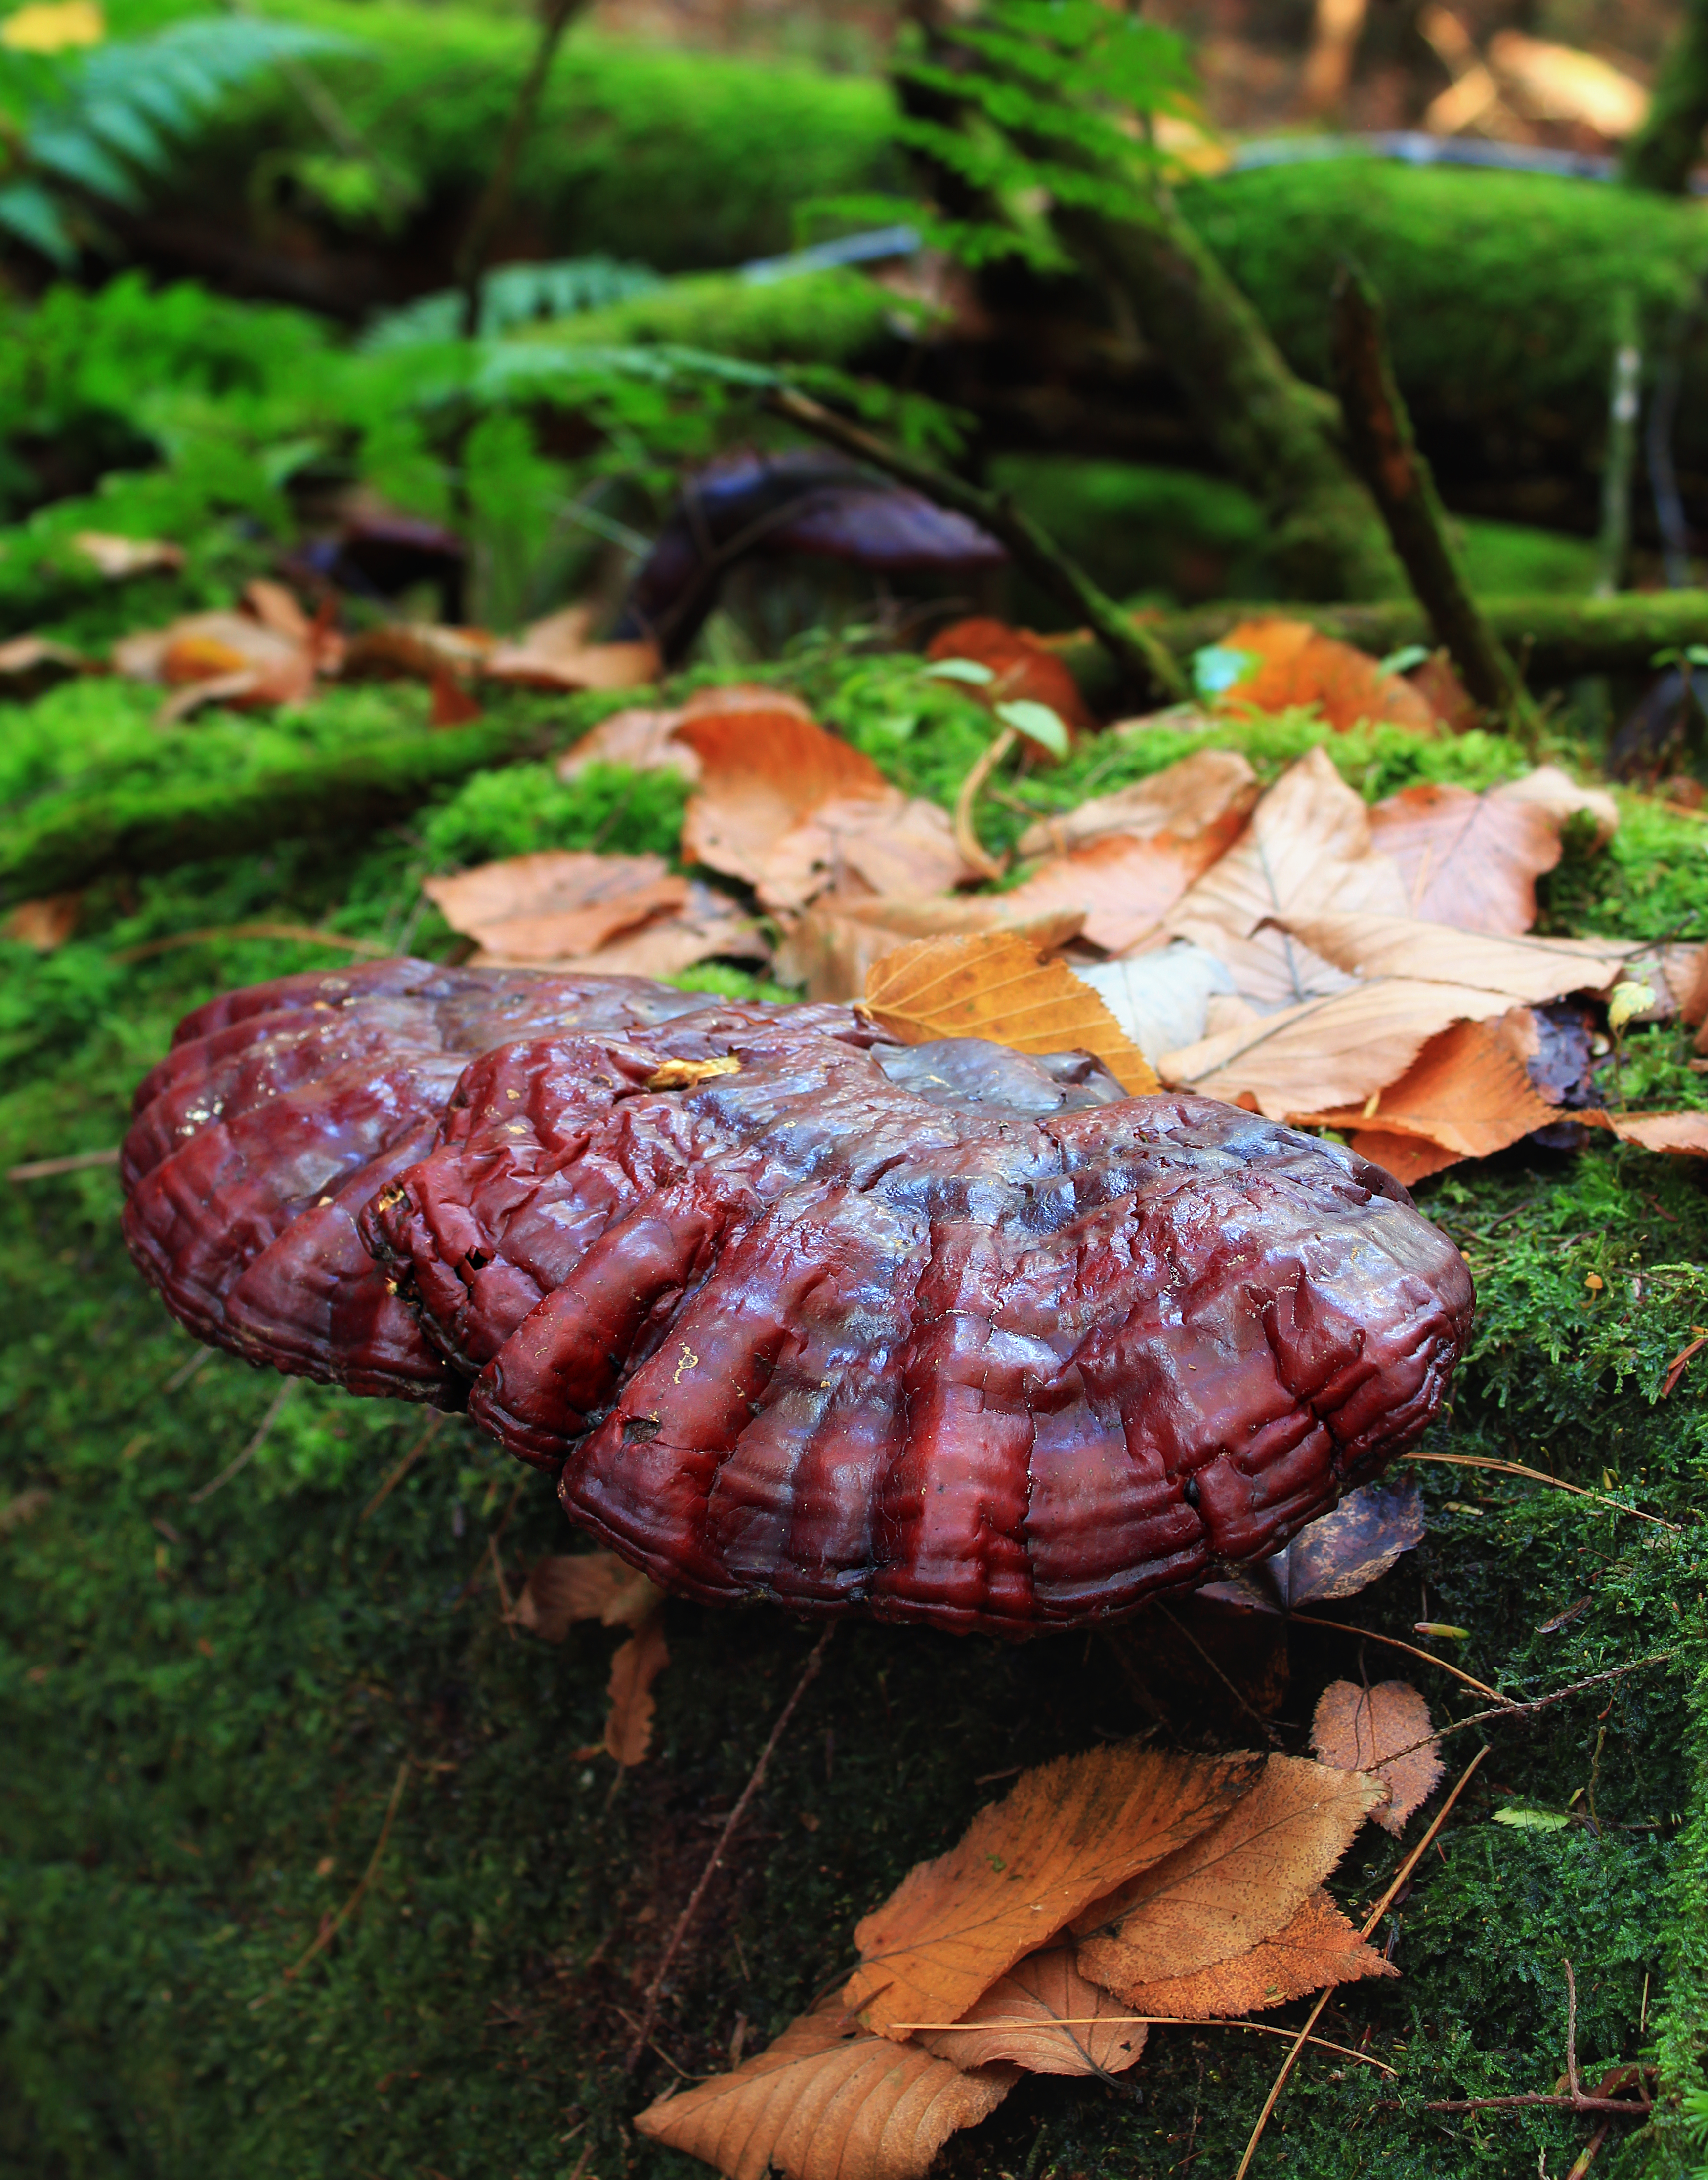
nature, forest, hiking, leaf, moss, autumn, mushroom, fauna, fungus, creativecommons, logs, fungi, mushrooms, branches, clintoncounty, midstatetrail, understory, ferns, pennsylvania, shelffungus, bracketfungus, baldeaglestateforest, leaflitter, baldeaglemountain, ganoderma, ganodermatsugae, hemlockvarnishfungus, roundtop, agaric, bolete, auriculariales, matsutake, edible mushroom, medicinal mushroom, agaricomycetes, penny bun, lingzhi mushroom